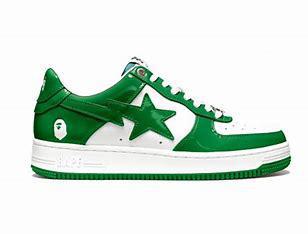
Brand: BAPE
Model: Bapesta